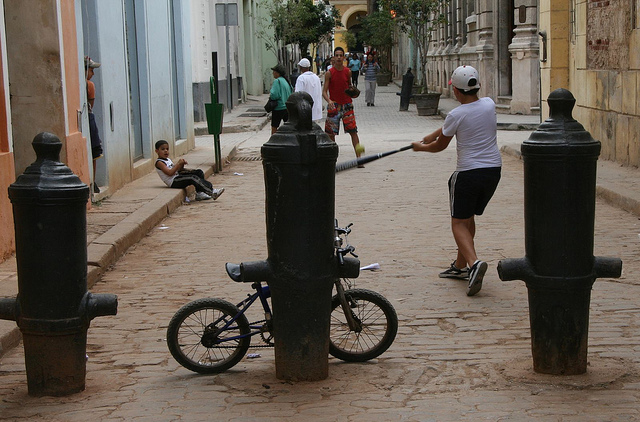
user: Given an image and a question. Answer the question in a short answer. Question: Where are the kids playing ball? Short Answer:
assistant: alley